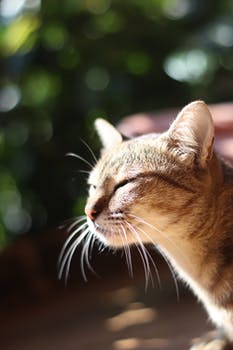
Label: No Watermark